Neunforn

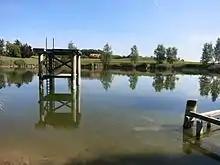
Wilenersee in Wilen bei Neunforn

Neunforn has an area, , of . Of this area, or 65.7% is used for agricultural purposes, while or 24.5% is forested. Of the rest of the land, or 7.2% is settled (buildings or roads), or 1.7% is either rivers or lakes and or 1.1% is unproductive land.